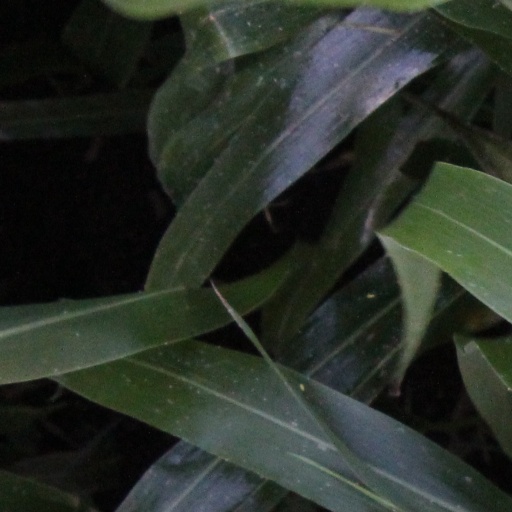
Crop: sorghum